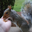
Label: squirrel